Shashi Dhoj Tulachan

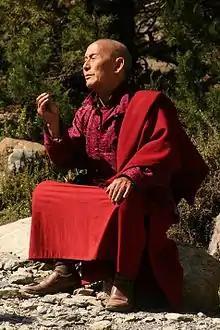
Chhairo Gompa: Lama Shashi Dhoj Tulachan, Chhairo, Lower Mustang, Nepal

Shashi Dhoj Tulachan, called "Guru Nawang Chhogyall Tenzin", is the spiritual leader of the Chhairo gompa, of Nyingma Tibetan Buddhism, having been given responsibility for the Gompa by the current incarnation who is not a practising lama.